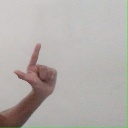
अक्षर: ल